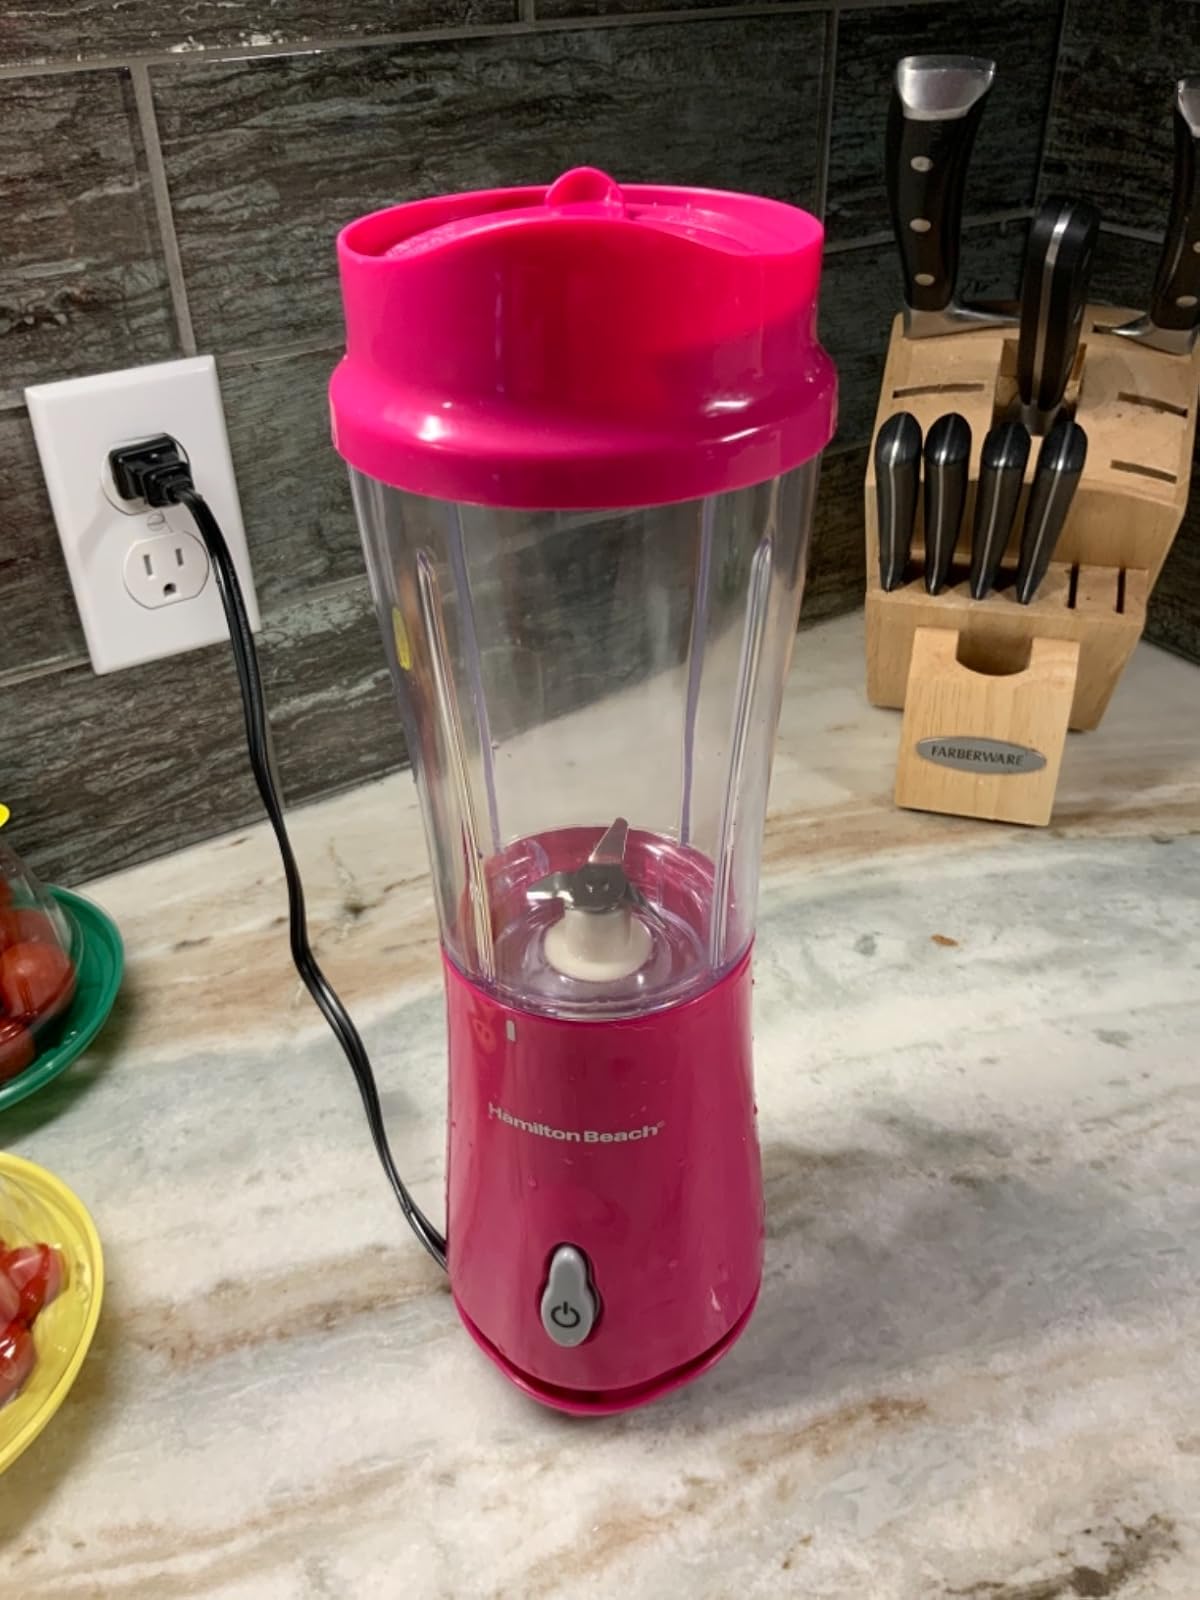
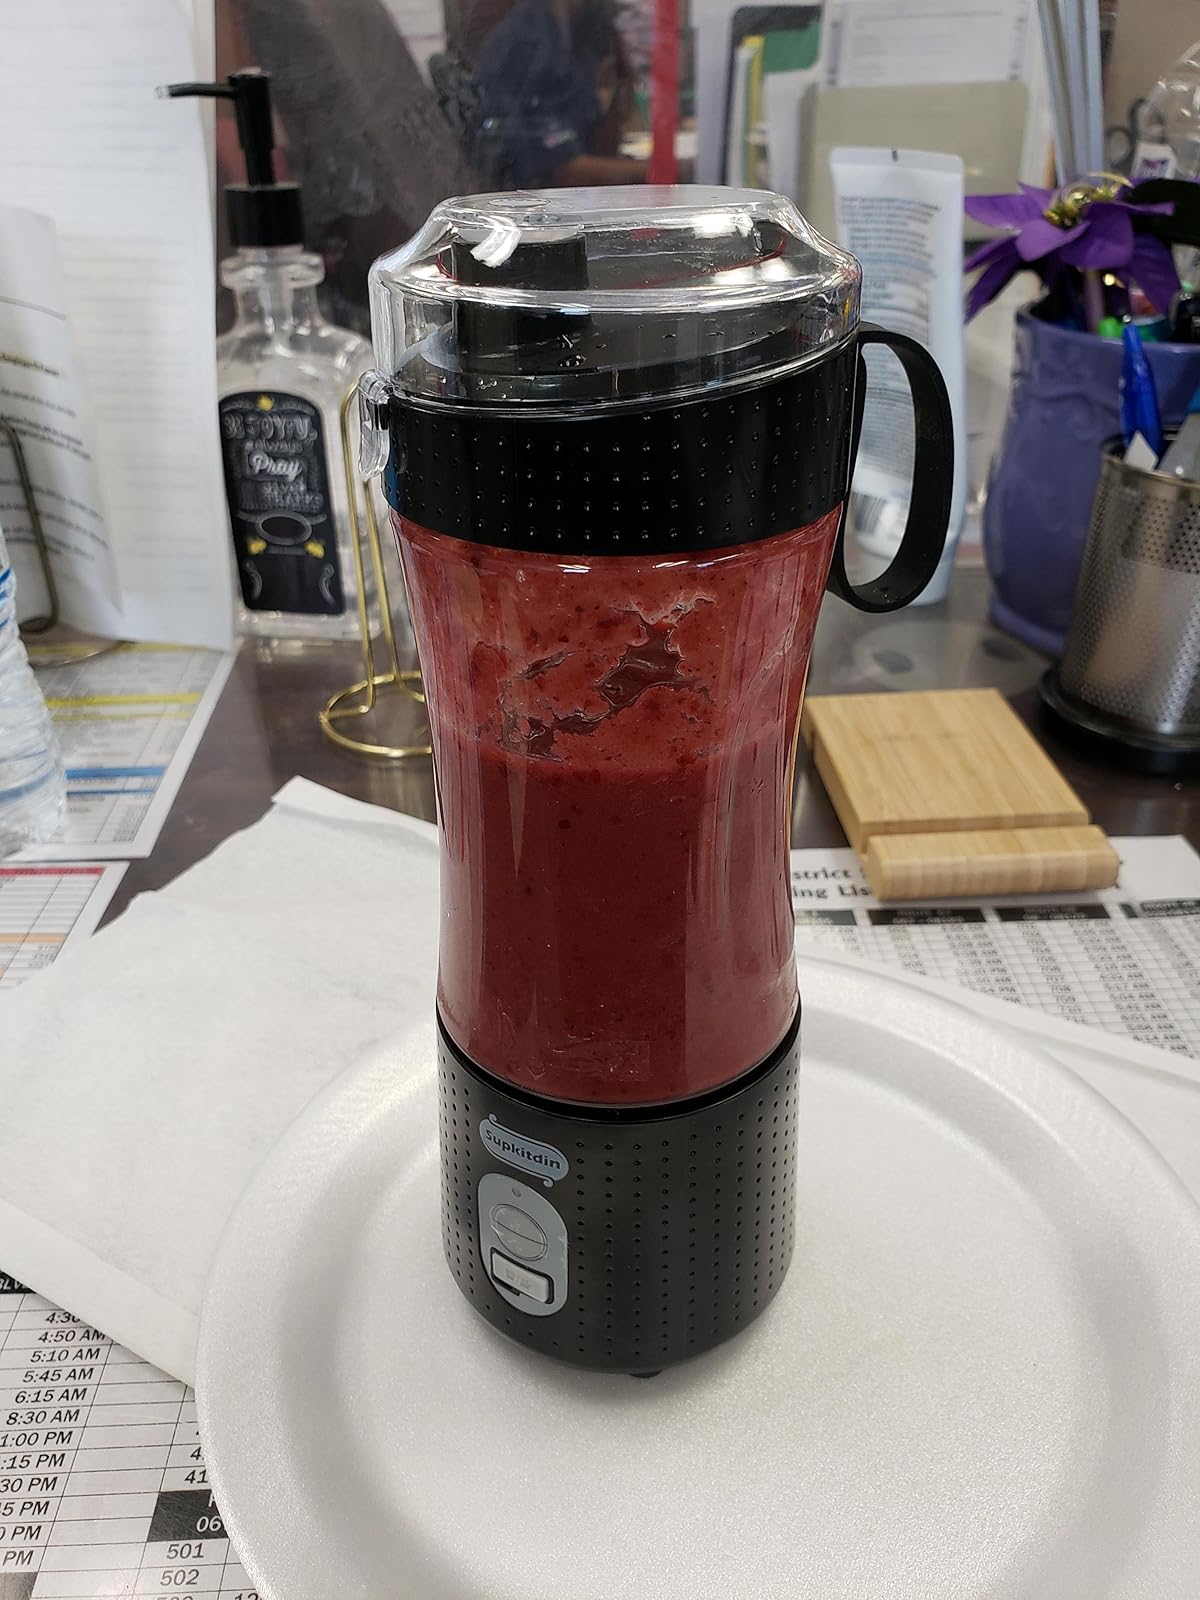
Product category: items_blender
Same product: no